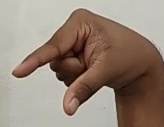
ASL sign: Q